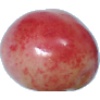
Label: cherry_rainier